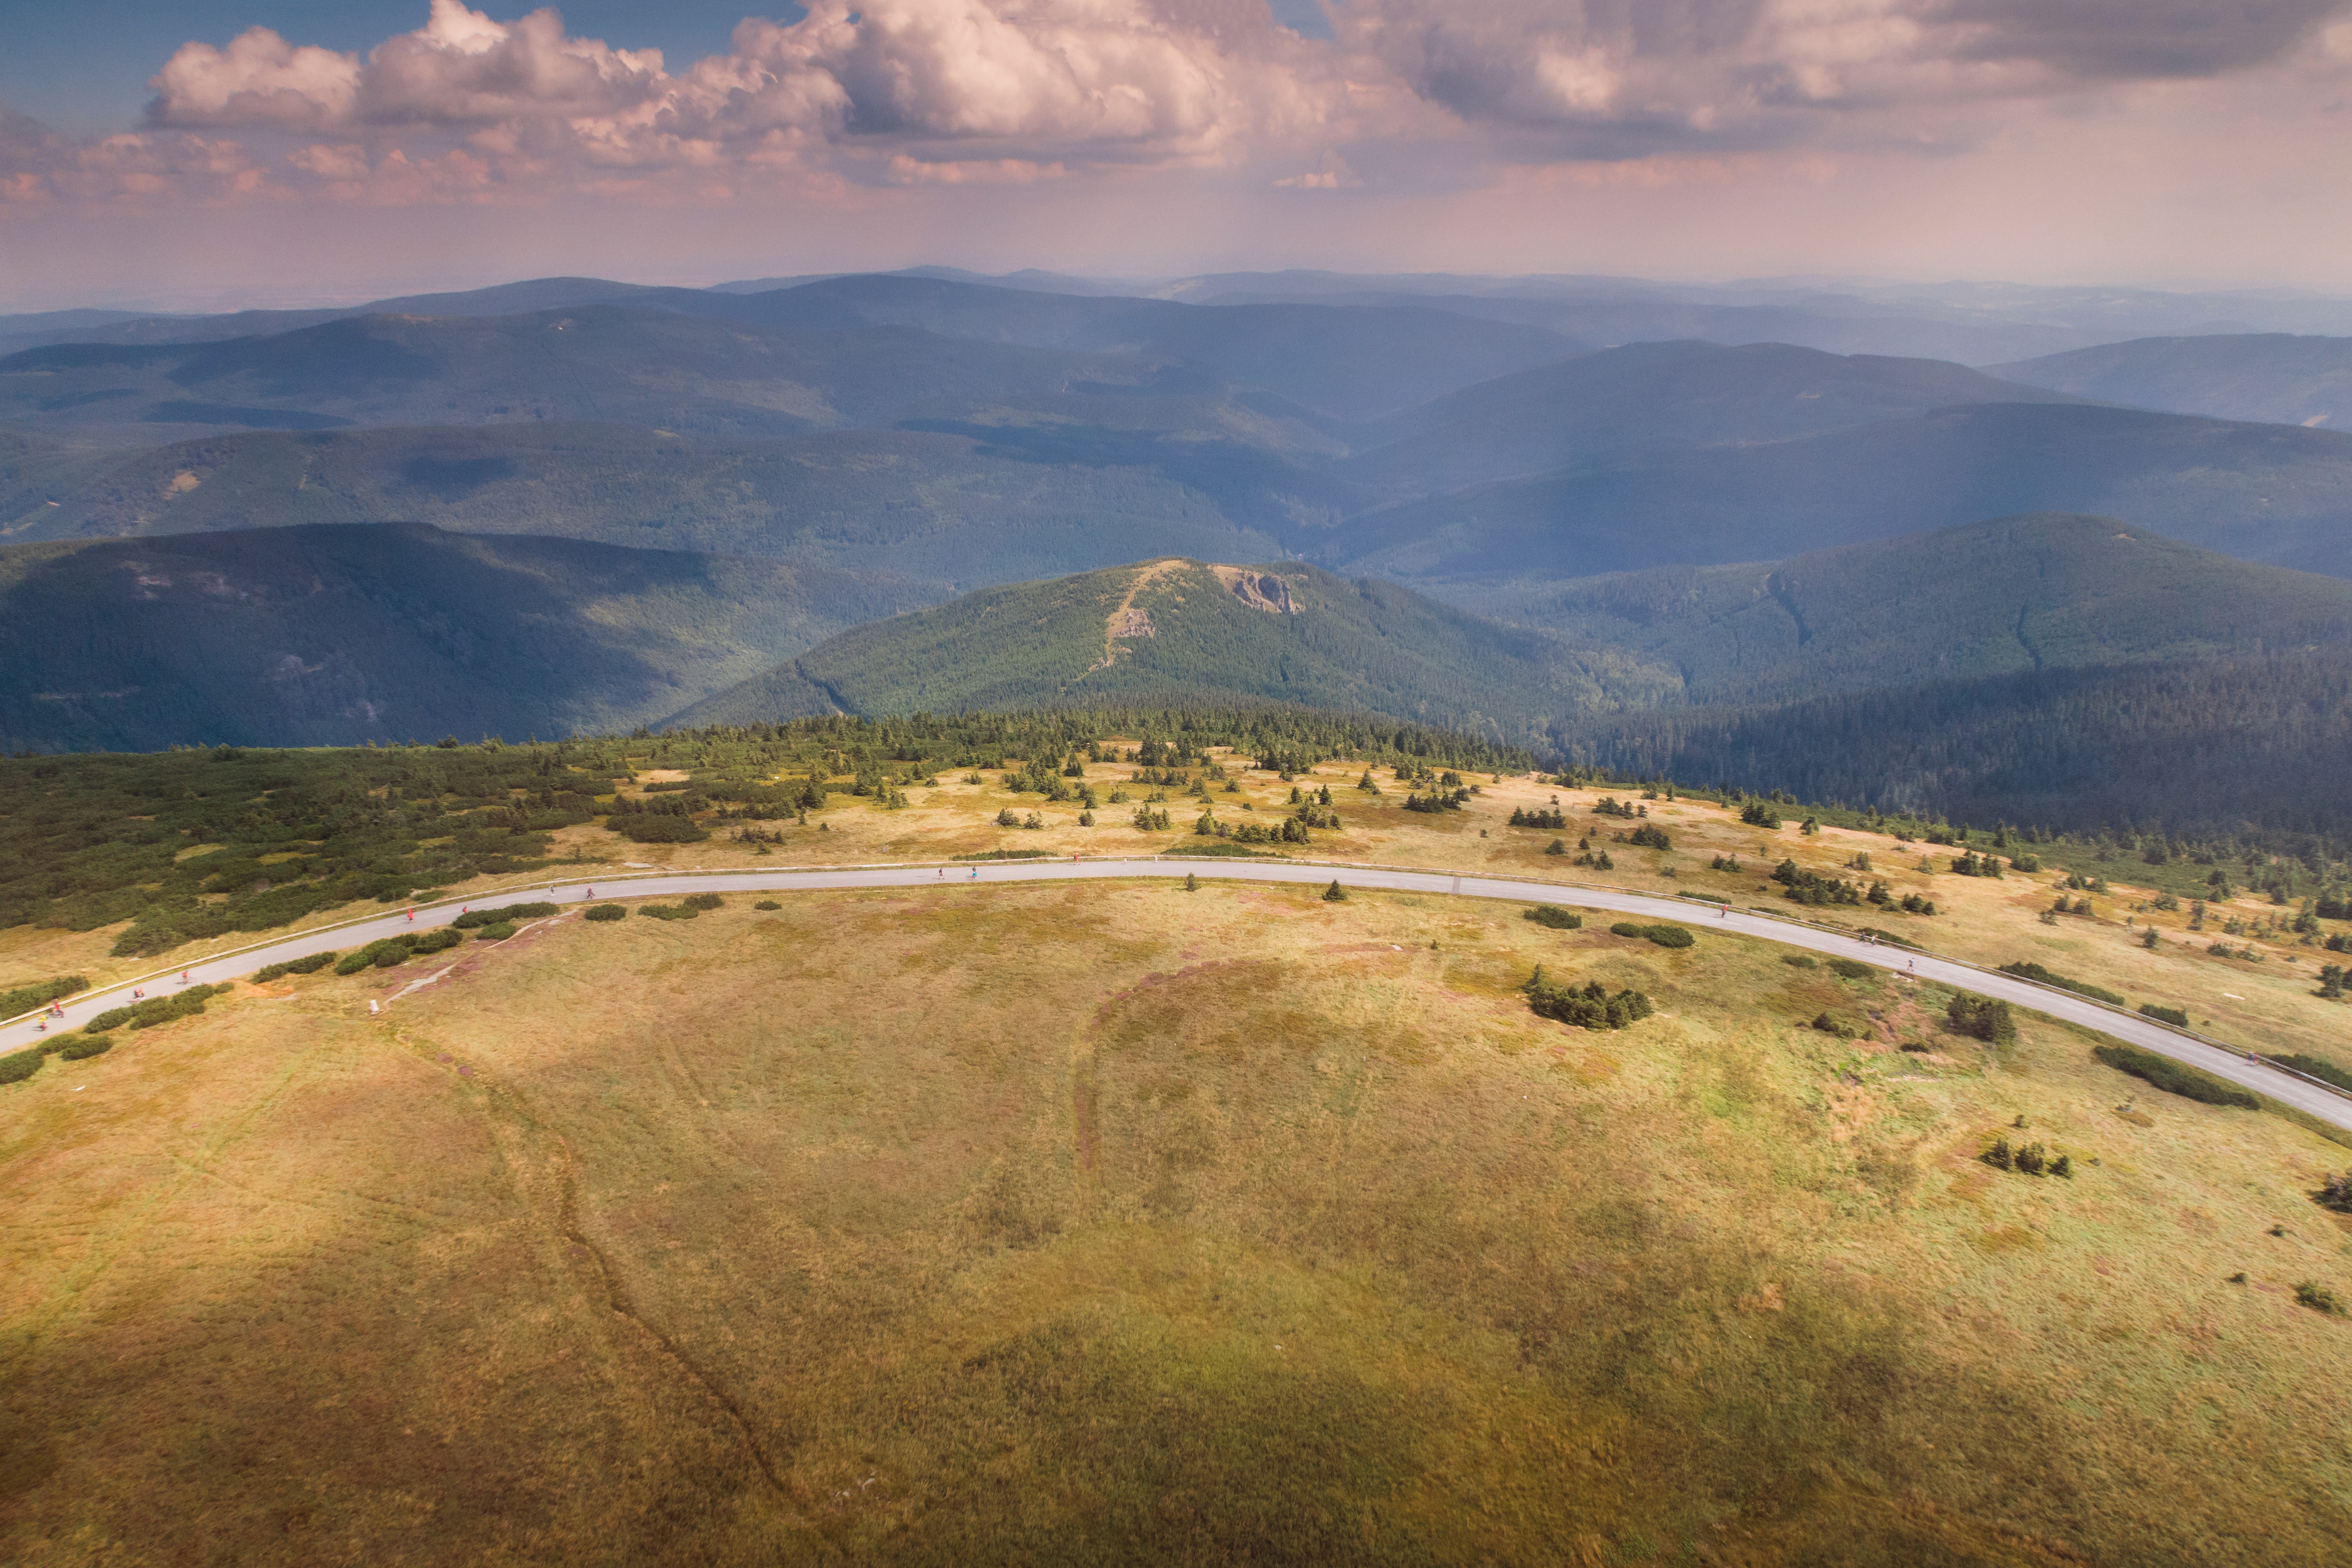
landscape, nature, horizon, wilderness, mountain, cloud, field, morning, hill, lake, valley, mountain range, panorama, reservoir, ridge, plain, grassland, plateau, fell, loch, rural area, landform, aerial photography, geographical feature, atmospheric phenomenon, mountainous landforms